Jitendra Thakurdas Gianchandani

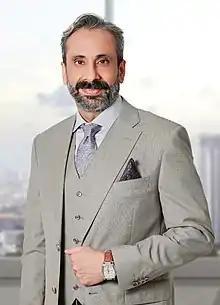

Jitendra Thakurdas Gianchandani (also known as Jeet Gian) is a Dubai-based businessman turned author. He has penned three novels titled "Father of the Bride-to-be", "The 3 U-Turns of My Life" and "The Three Wise Monkeys". "The 3 U-Turns of My Life" was on the ‘Top Ten Fiction Books' list by Financial Express.